Ichneutica hartii

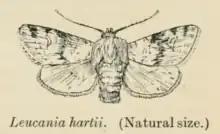
"Leucania hartii" by George Howes

"I. hartii" is closely related to "I. agorastis" and as such is very similar in appearance. "I.hartii" can be distinguished from "I. agorastis" as the former has a smaller wingspan with an approximate size of 33 mm. However in the central North Island some specimens are of a larger size than this norm. "I. hartii" also has a more purplish shade to its forewings in comparison to the reddish shade of "I. agorastis".